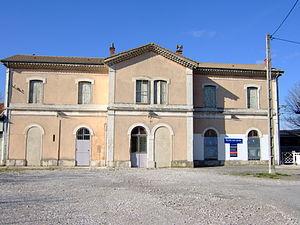
La gare de Donzère, département de la Drôme, France.
La gare de Donzère est une gare ferroviaire française de la ligne de Paris-Lyon à Marseille-Saint-Charles, située sur le territoire de la commune de Donzère, dans le département de la Drôme, en région Auvergne-Rhône-Alpes.